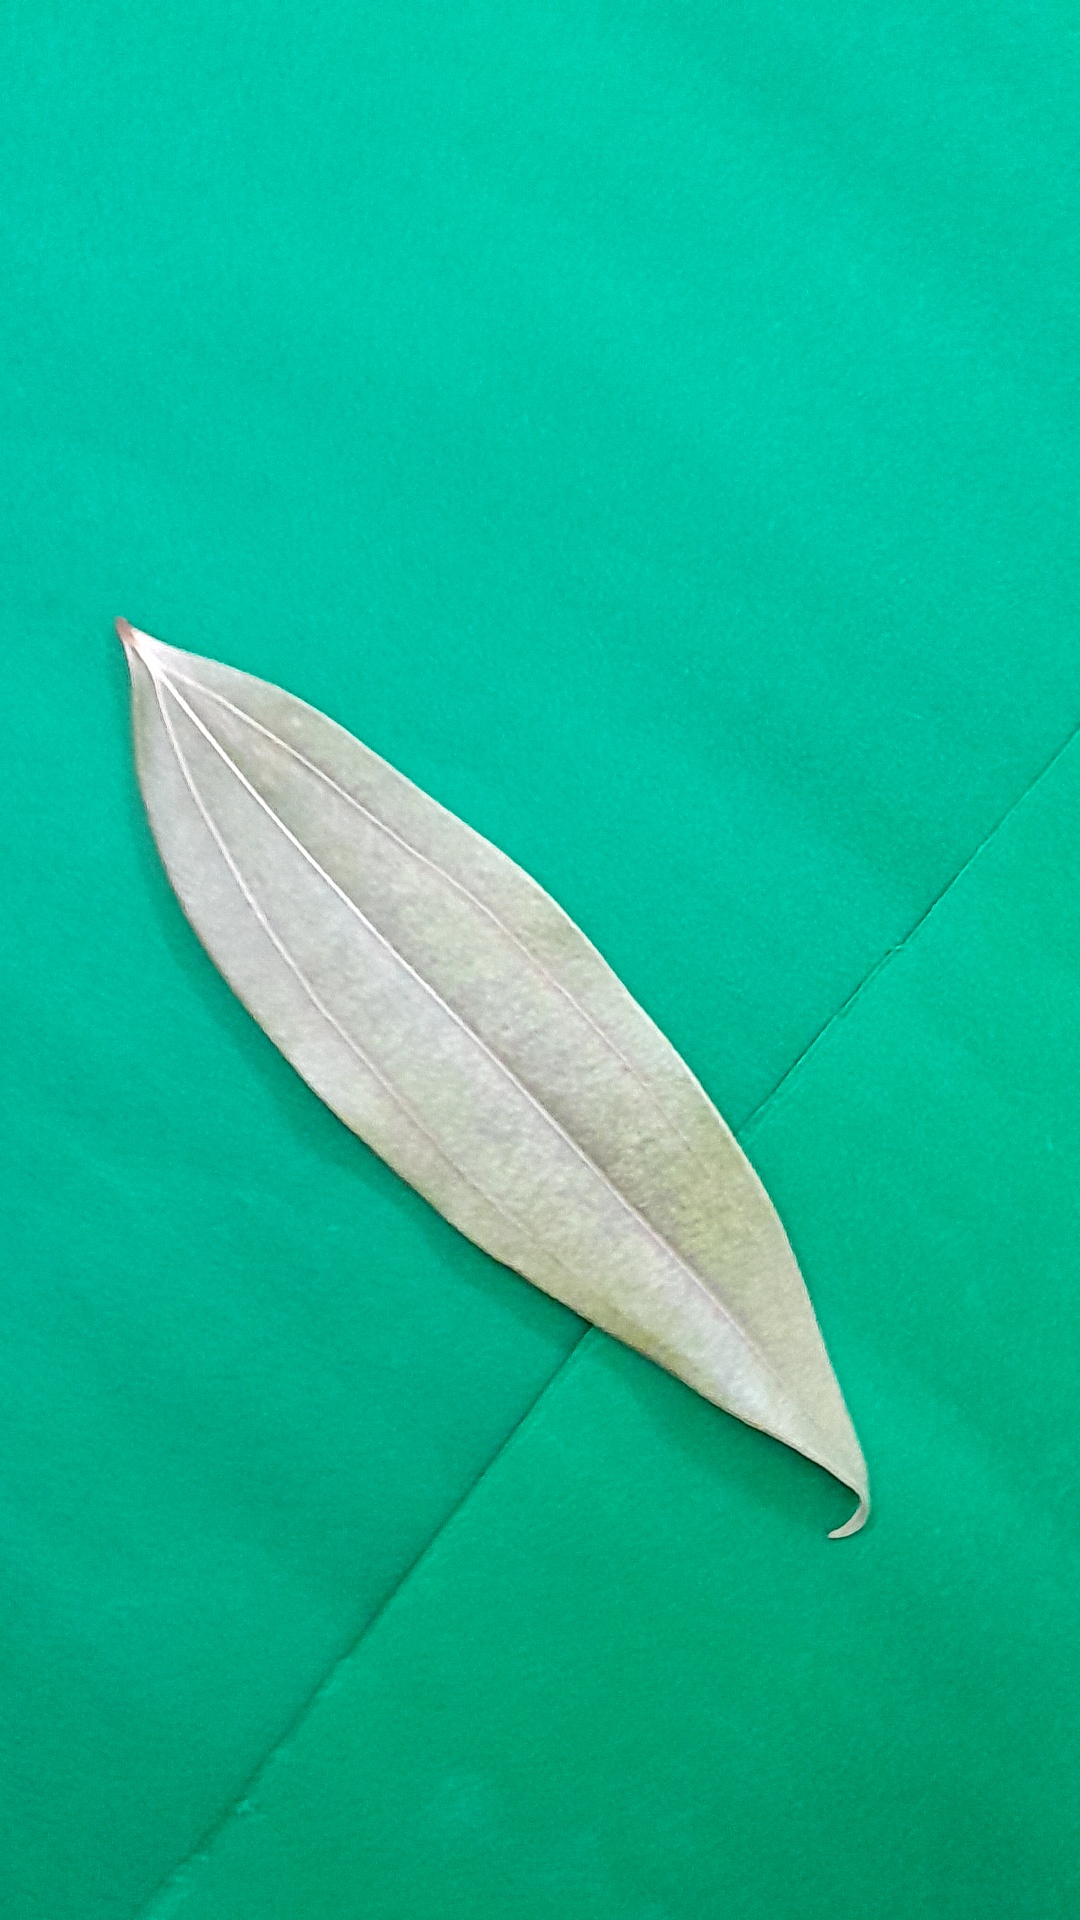
Label: Dry Leaf